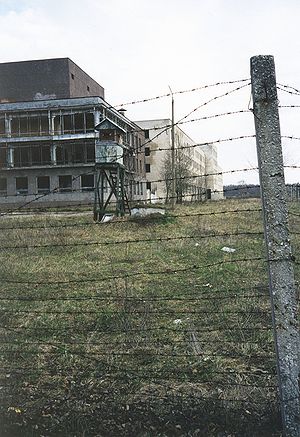
Paldiski / Historie / Sovjetisk æra
Forladte militærinstallationer (1999).
Paldiski er en lille estisk havneby med 4.224 indbyggere, beliggende på Pakri-halvøen i den nordvestlige del af Estland ca. 50 km vest for Tallinn og ud til det Baltiske hav.